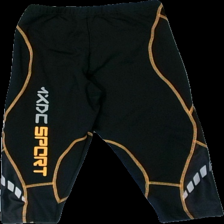
View: back
Type: Tights
Category: Ladies
Brand: Not in the list
Brand text on label: mxdc sport
Colors: White, Orange, Black
Material: 100% polyester
Pattern: Logo print
Cut: Cropped
Size: S
Season: All
Trend: Sports
Damage location: top right
Damage 2 location: middle center
Damage 3 location: top center
Price range: <50
Recommended usage: Reuse
Description: svarta träningsshorts med orange sömmar och logga på benet